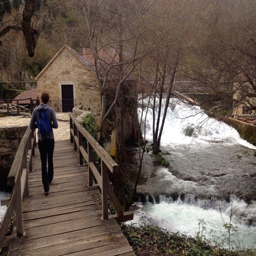
the loop feeds you right into the exhibits .